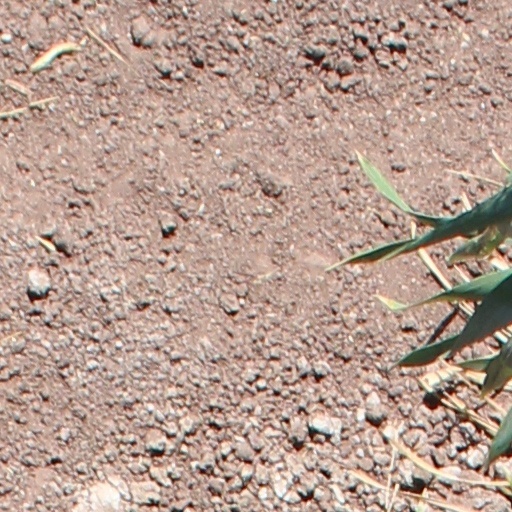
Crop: wheat